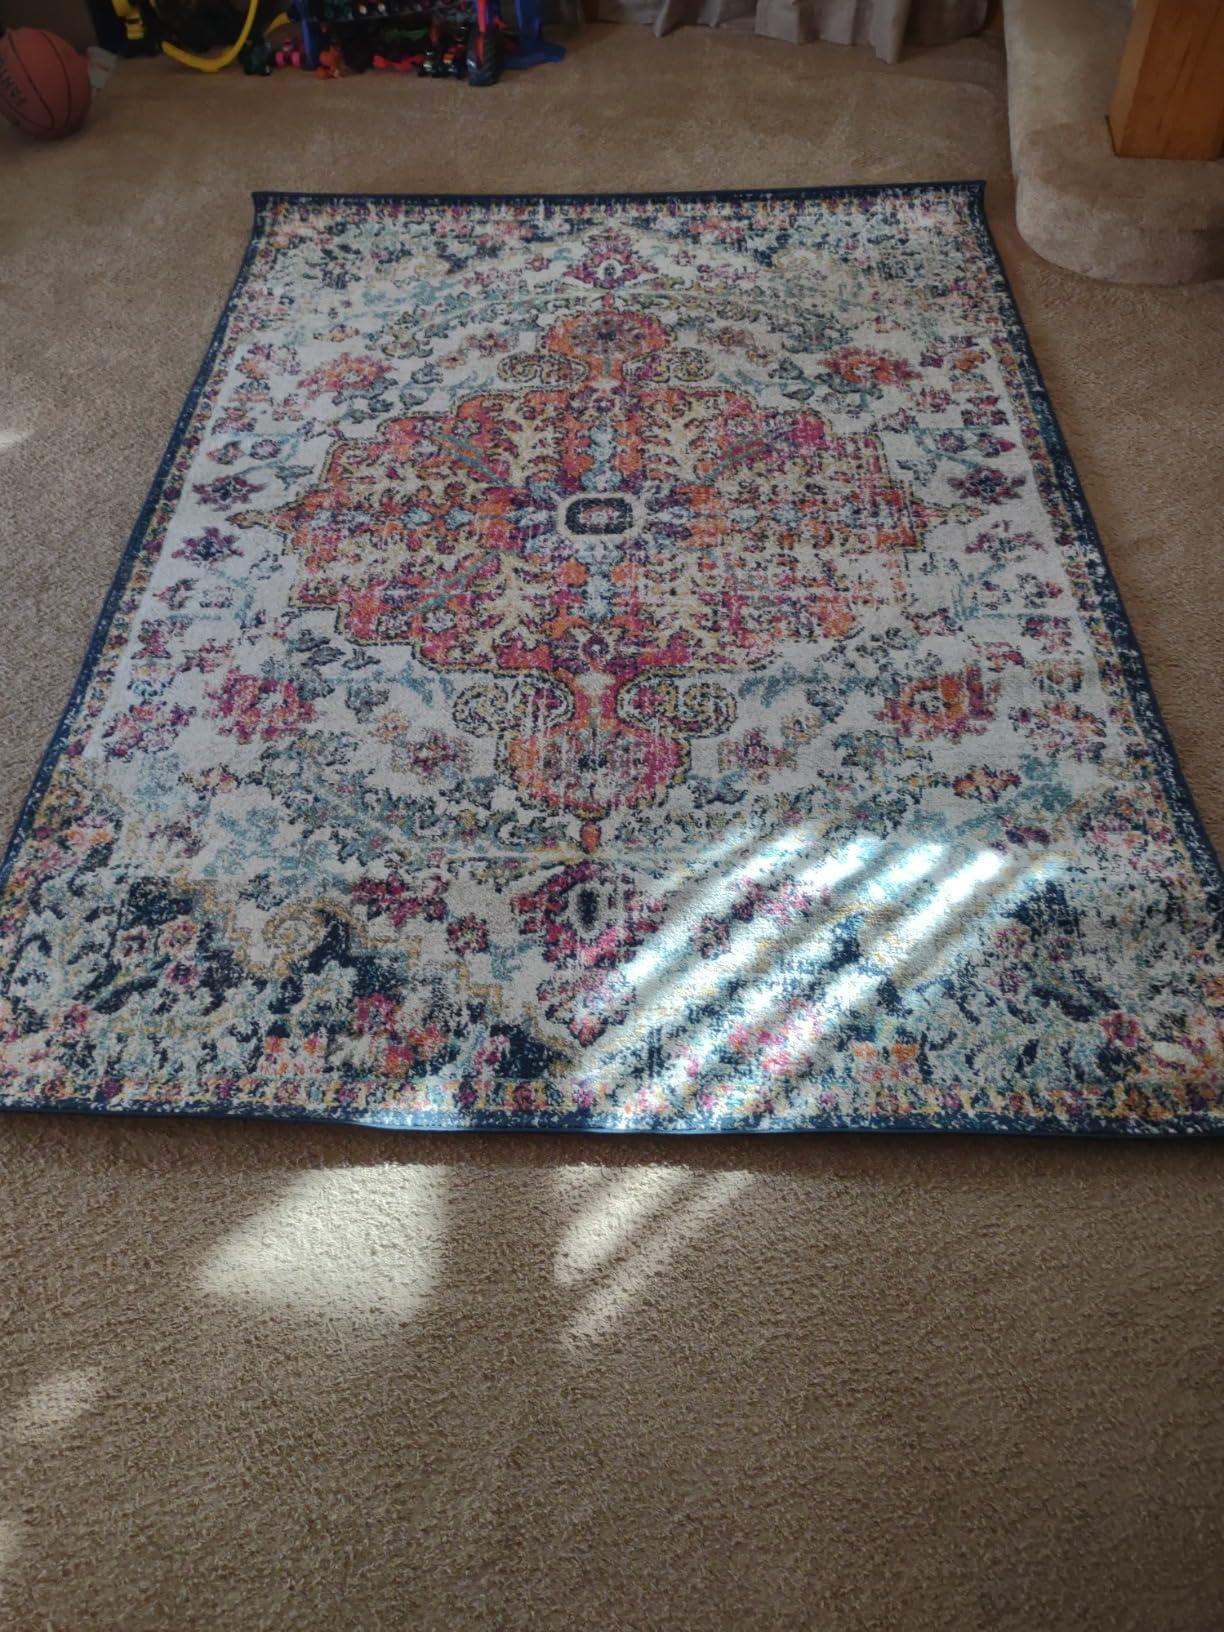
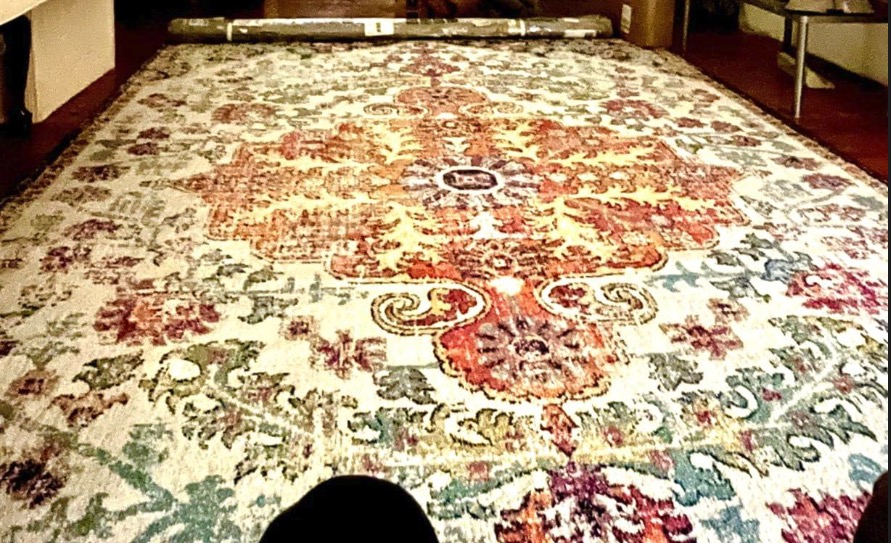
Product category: misc
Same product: yes